2007 Canadian honours

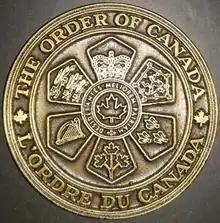
The Seal of the Order of Canada

The following are the appointments to various Canadian Honours of 2007. Usually, they are announced as part of the New Year and Canada Day celebrations and are published within the Canada Gazette during year. This follows the custom set out within the United Kingdom which publishes its appoints of various British Honours for New Year's and for monarch's official birthday. However, instead of the midyear appointments announced on Victoria Day, the official birthday of the Canadian Monarch, this custom has been transferred with the celebration of Canadian Confederation and the creation of the Order of Canada.